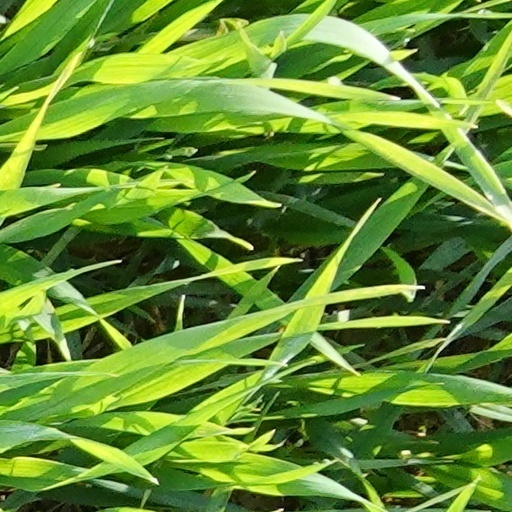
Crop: wheat